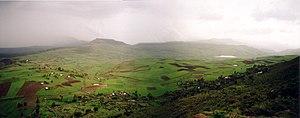
May Leiba est un réservoir qui se trouve dans le woreda de Dogu’a Tembien au Tigré en Éthiopie. Le barrage a été construit en 1998 par la Relief Society of Tigray.